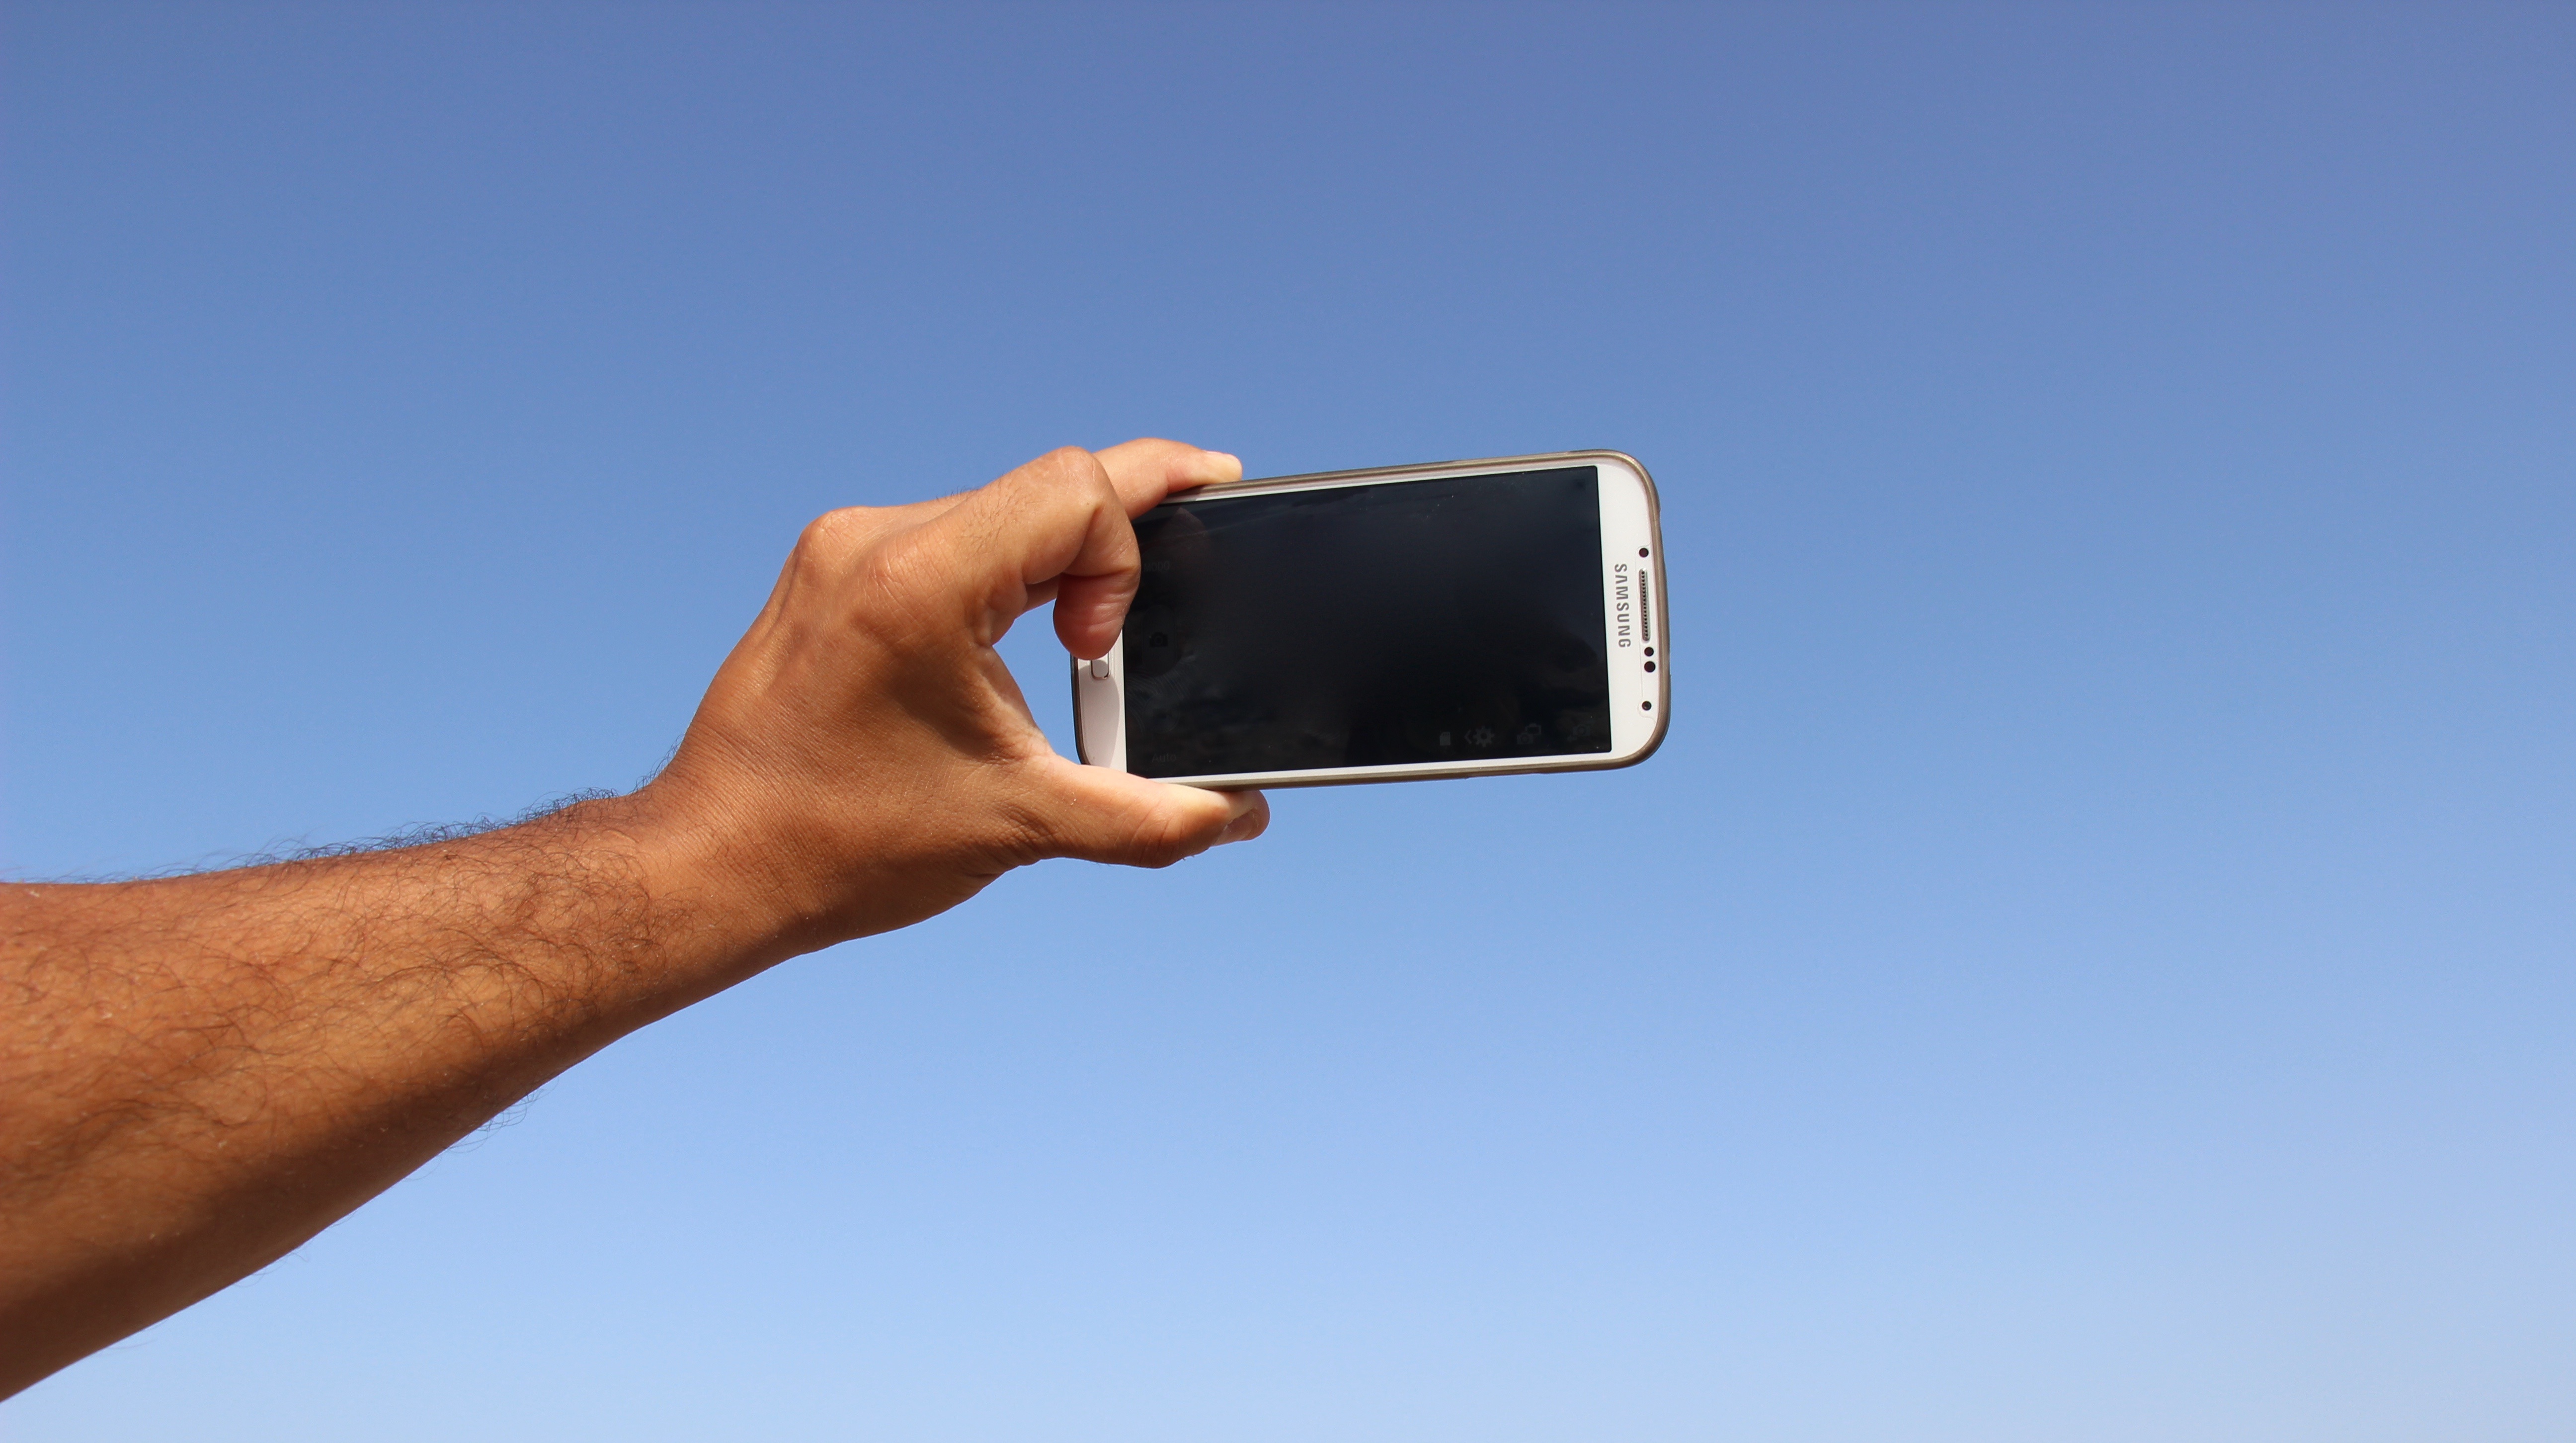
smartphone, hand, technology, photo, finger, gadget, lighting, mobile phone, energy, product, selfie, self timer